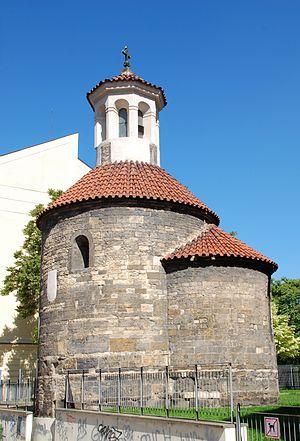
La rotonde romane de Saint-Longin ou de Longinus est une église romane du XIIᵉ siècle située dans la capitale tchèque Prague. Elle est l'une des 3 rotondes romanes subsistantes dans la ville.